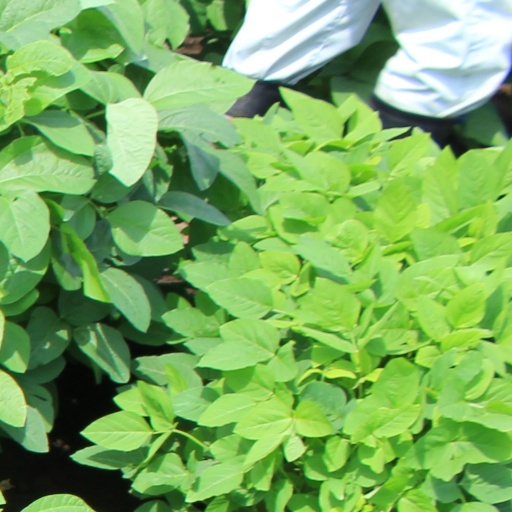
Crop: soybean